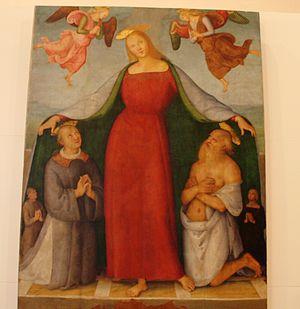
Cette page est une liste d'œuvres du Pérugin.